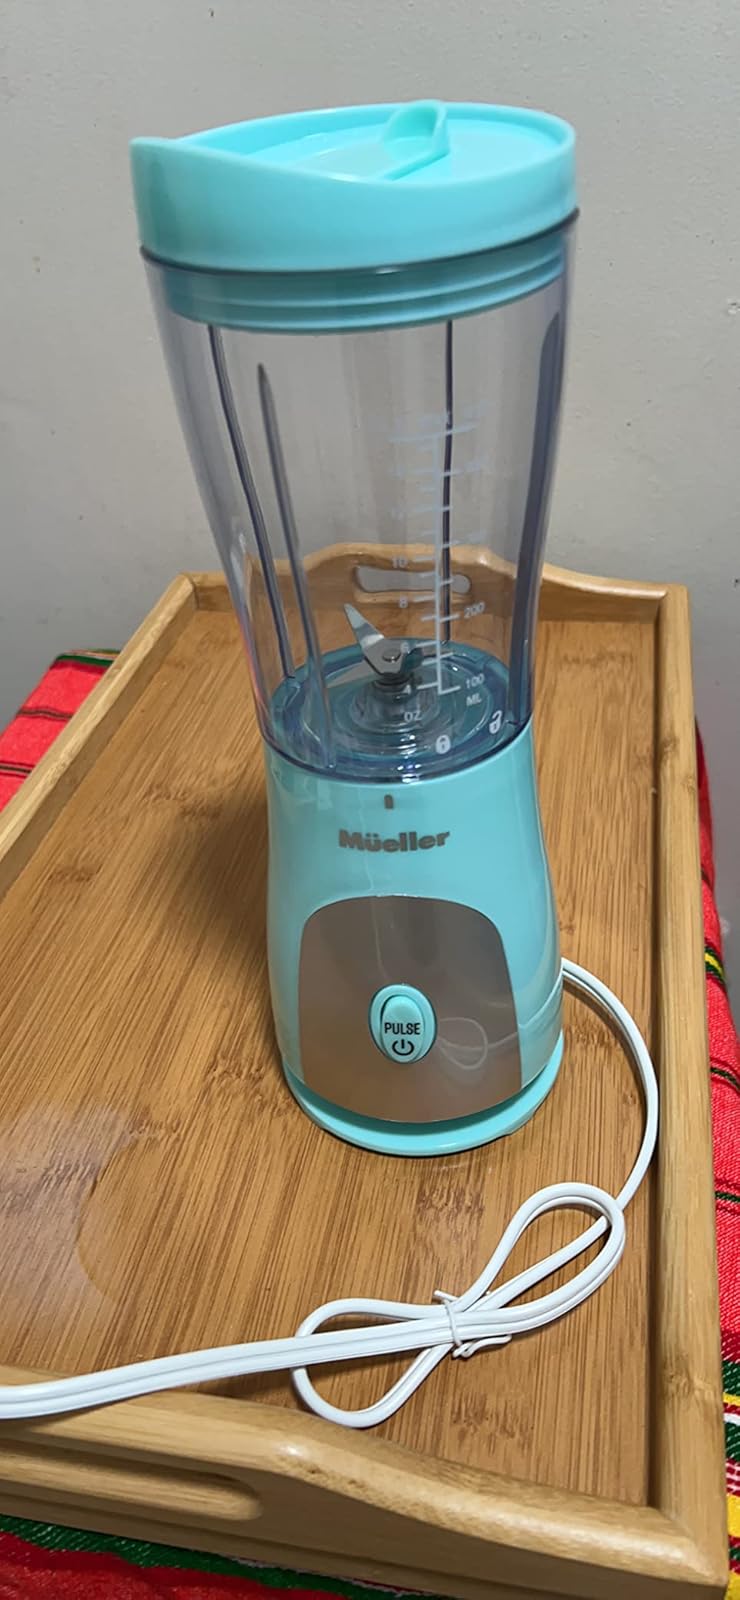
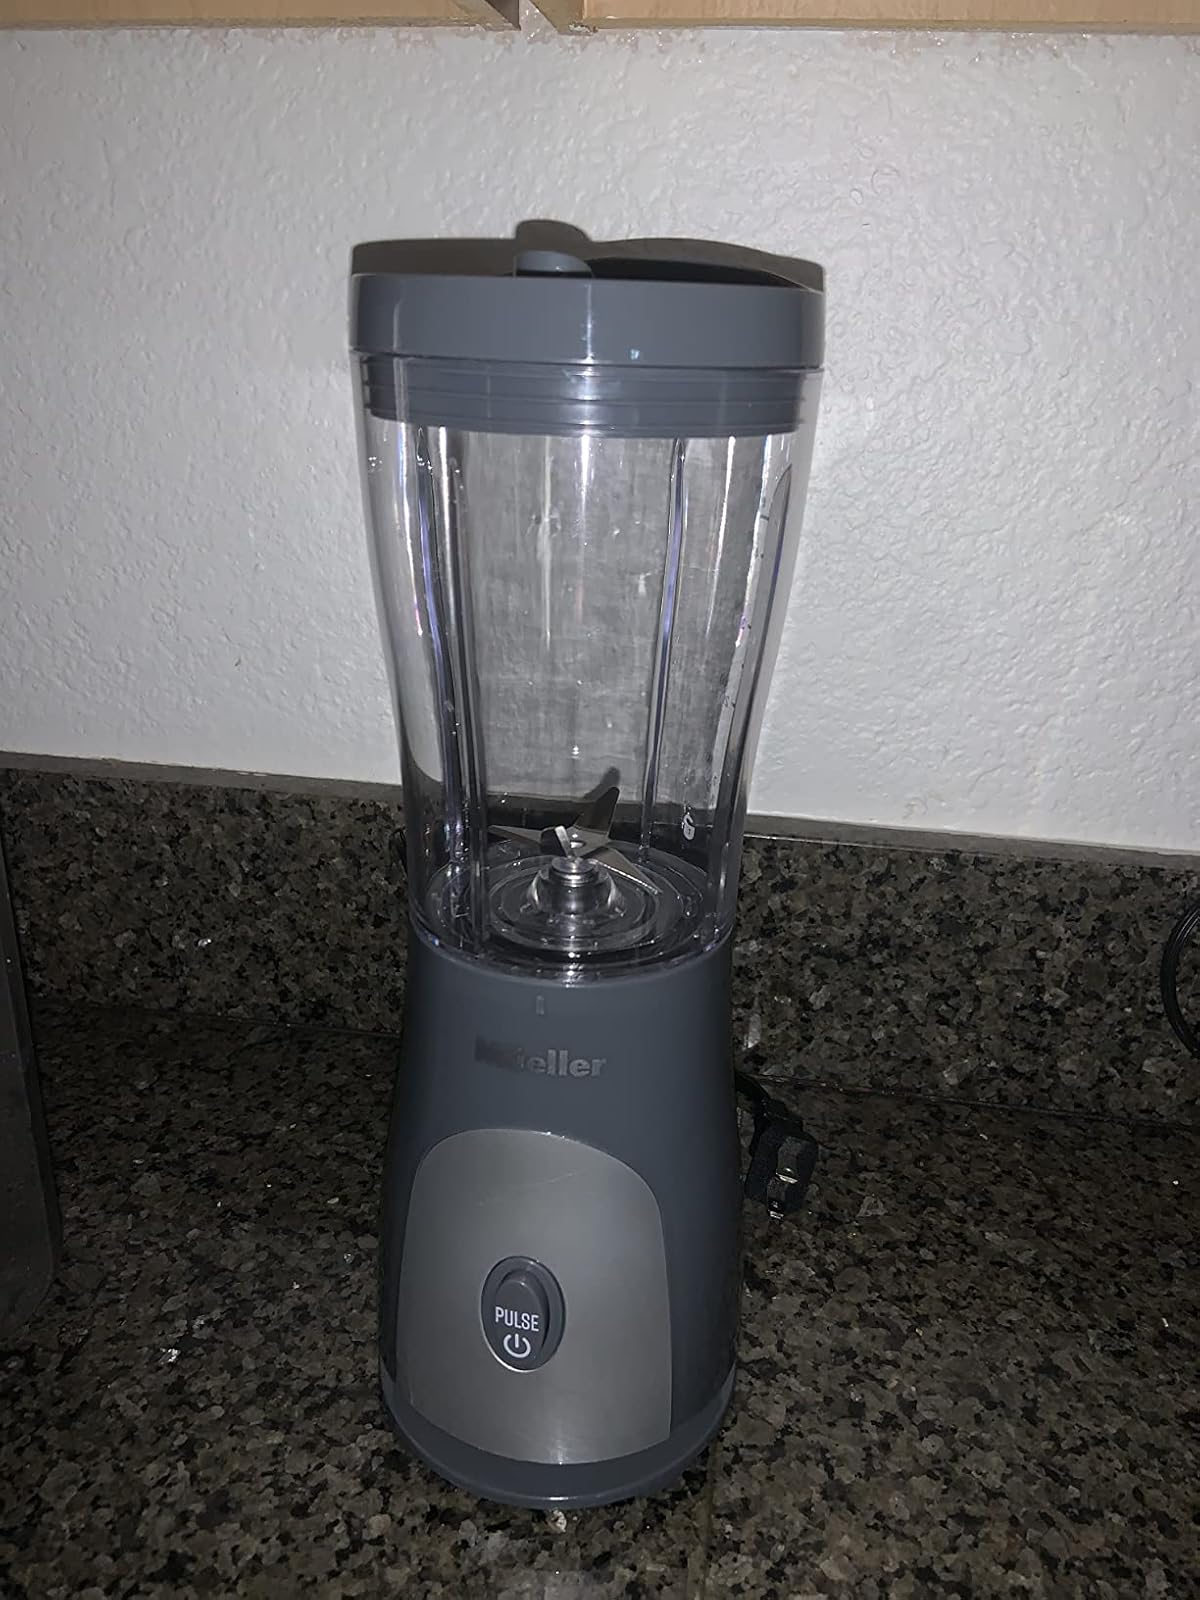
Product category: items_blender
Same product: no